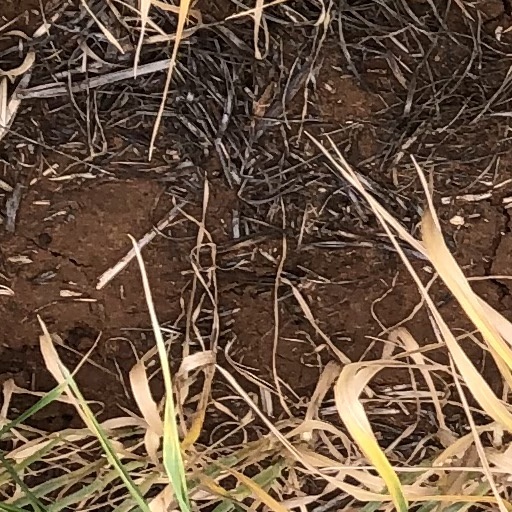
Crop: wheat